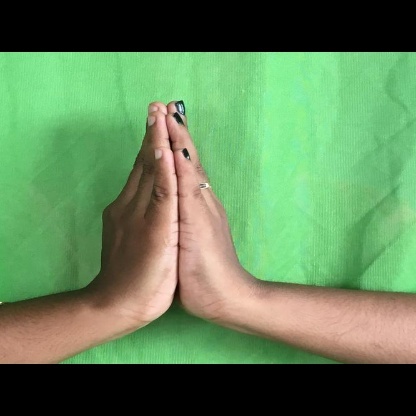
Mudra: Anjali